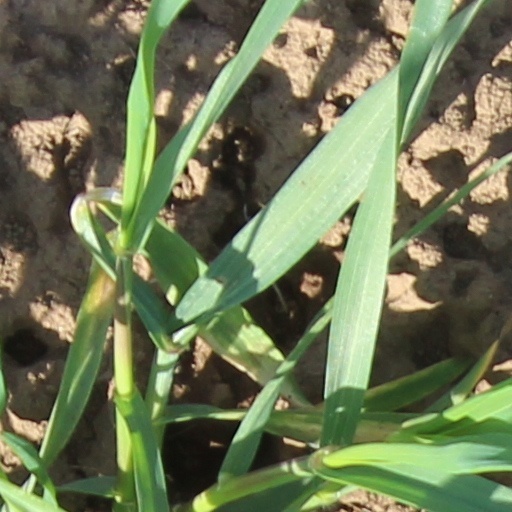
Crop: wheat